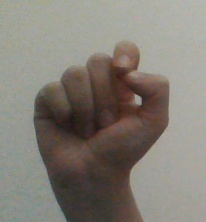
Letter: fa